807 Ceraskia

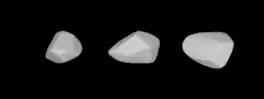
A three-dimensional model of 807 Ceraskia based on its light curve

In October 2017, a rotational lightcurve of "Ceraskia" was obtained from photometric observations by Matthieu Conjat at Nice Observatory in France. Lightcurve analysis gave a well-defined rotation period of hours with a brightness variation of magnitude. The result supersedes previous observations by Richard Binzel in April 1983 and by astronomers at the Palomar Transient Factory in California in October 2012, which gave a period of and hours with an amplitude of and magnitude, respectively.